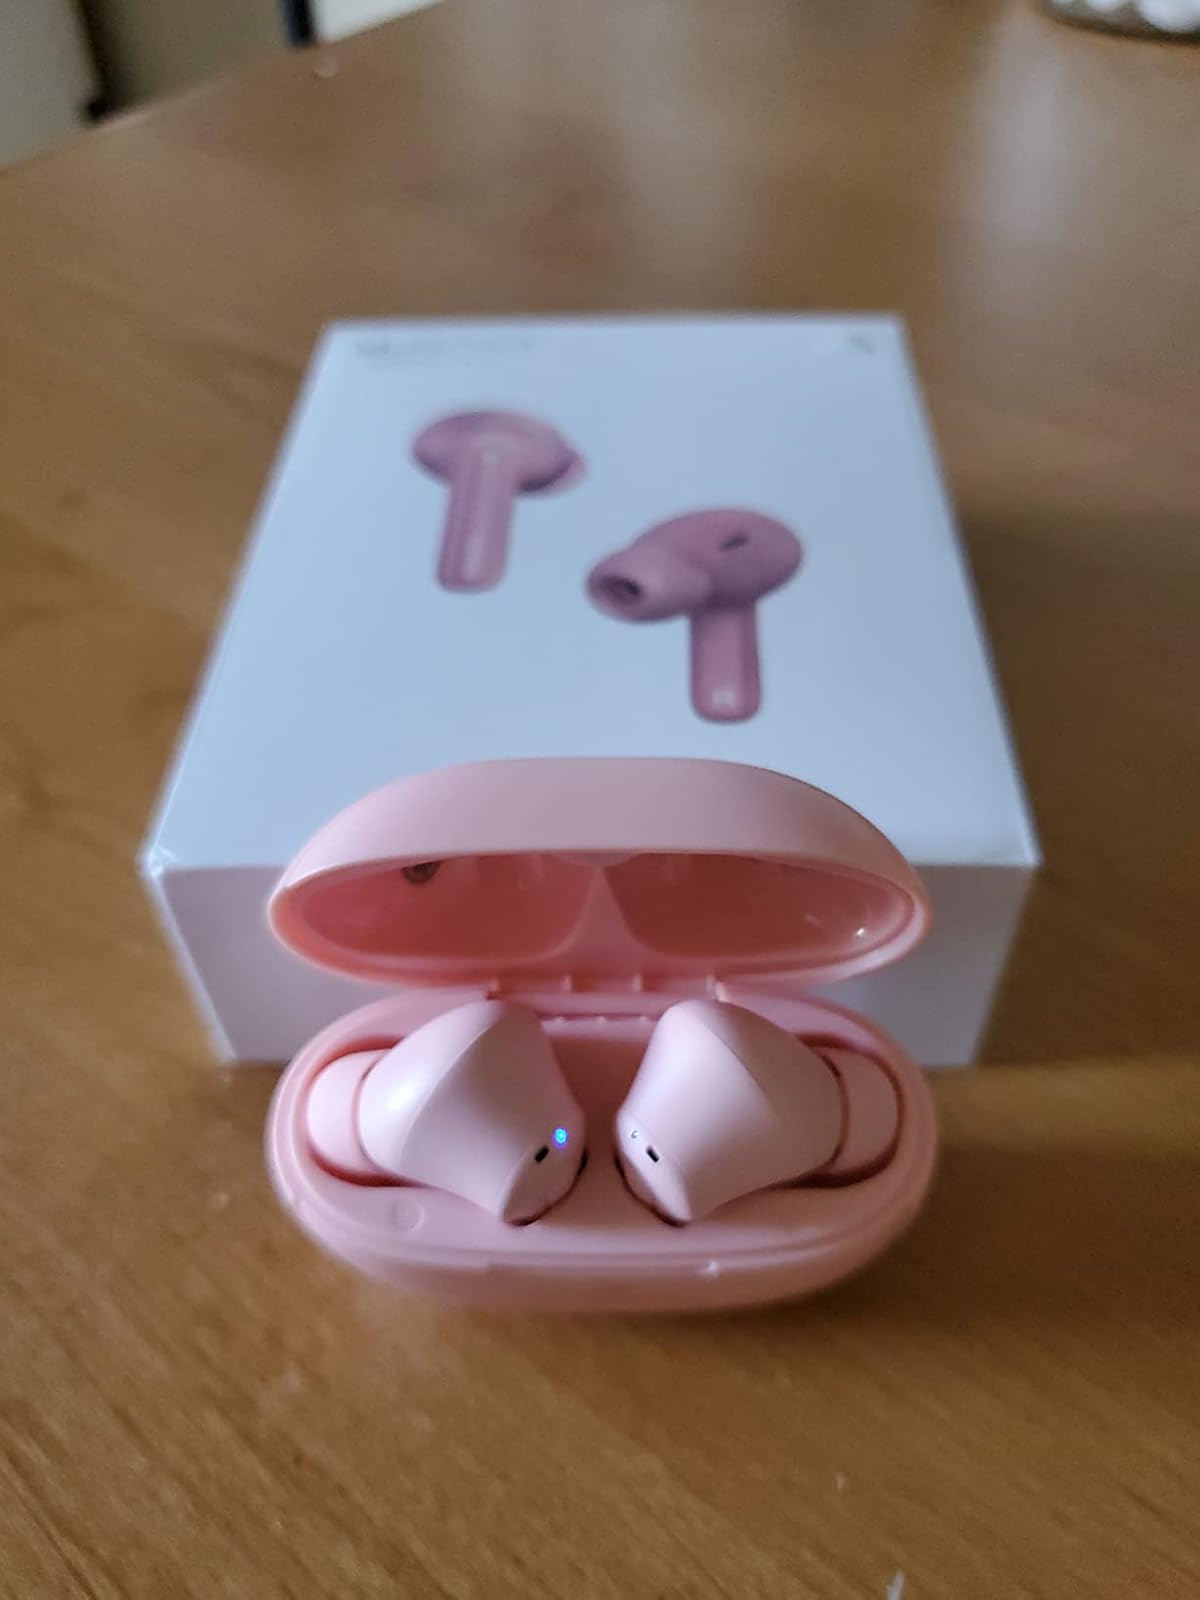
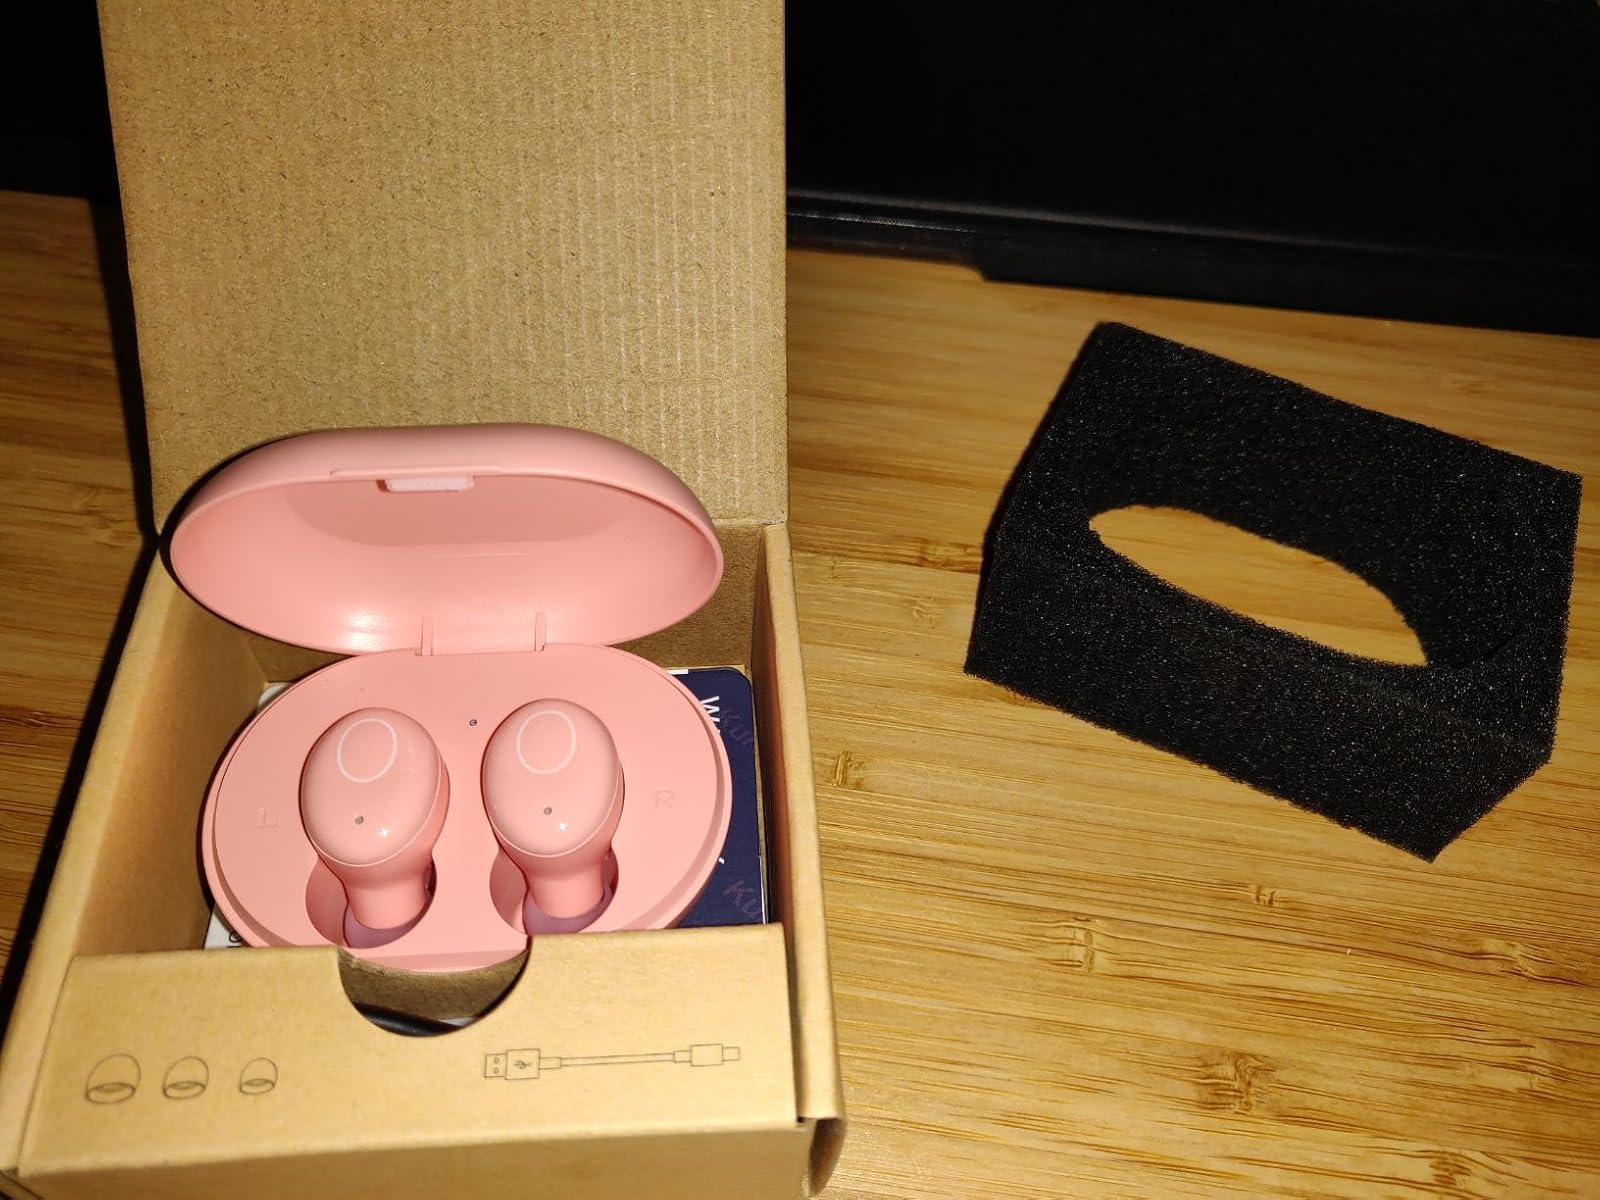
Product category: earbuds
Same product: no